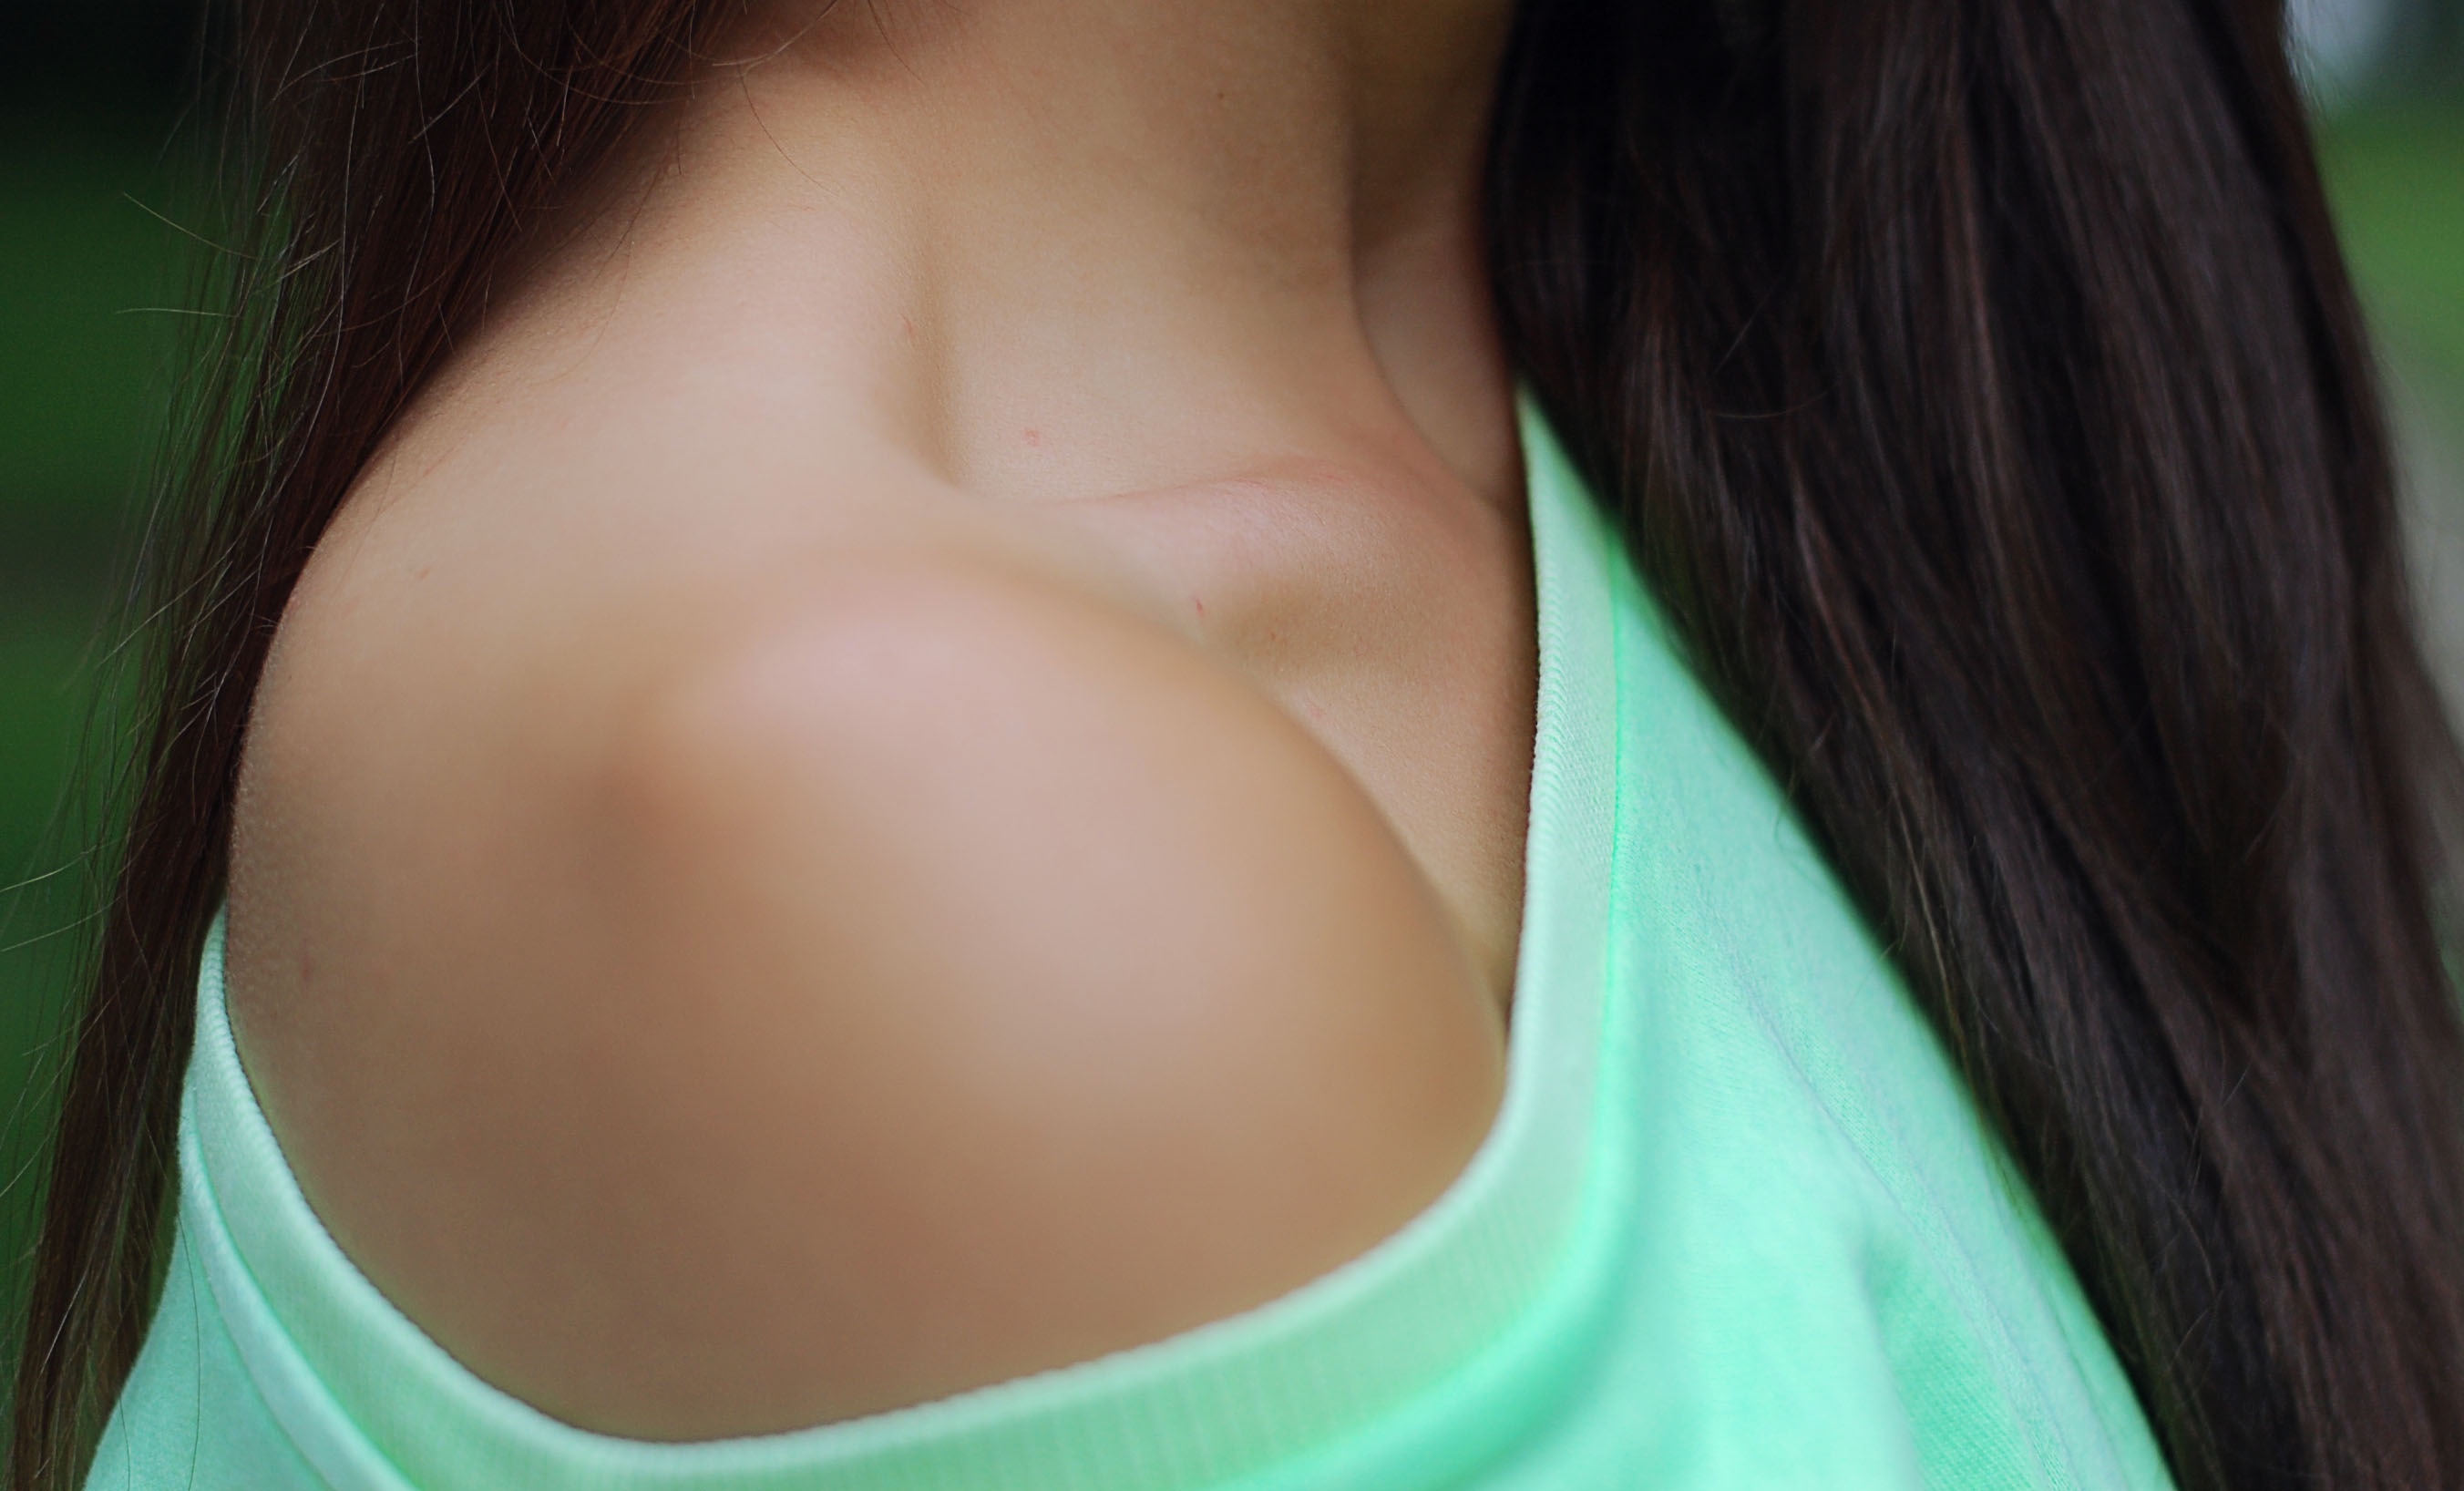
hand, girl, hair, photography, trunk, green, color, ear, hairstyle, mouth, chest, long hair, close up, human body, black hair, face, nose, neck, eye, head, skin, beauty, organ, abdomen, brown hair, sense